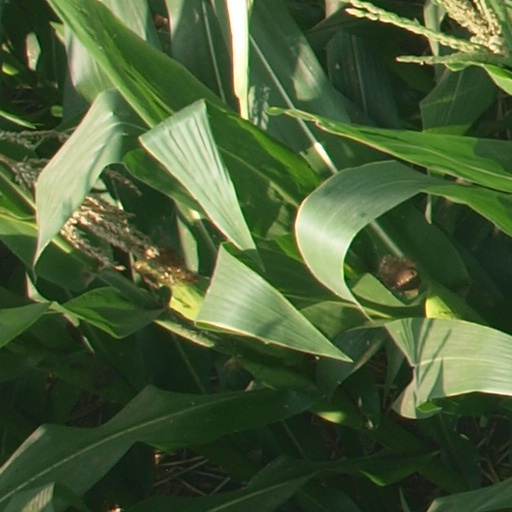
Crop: maize; corn